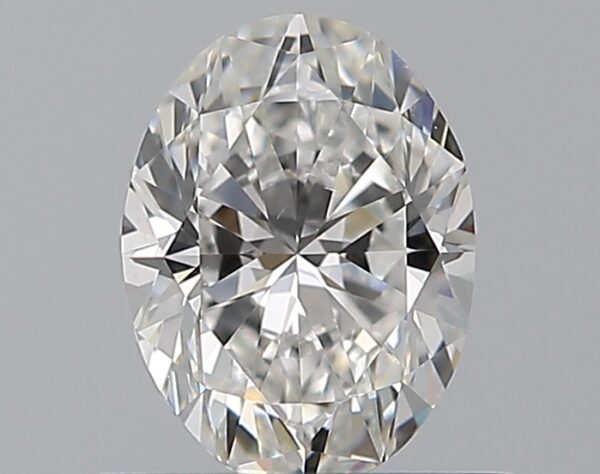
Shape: oval
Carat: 0.7
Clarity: VS2
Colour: E
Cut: VG
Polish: EX
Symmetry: VG
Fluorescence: F
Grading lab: GIA
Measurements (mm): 6.63 x 4.96 x 3.26